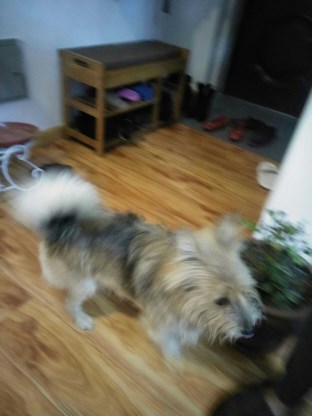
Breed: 3336-n000121-chinese_rural_dog